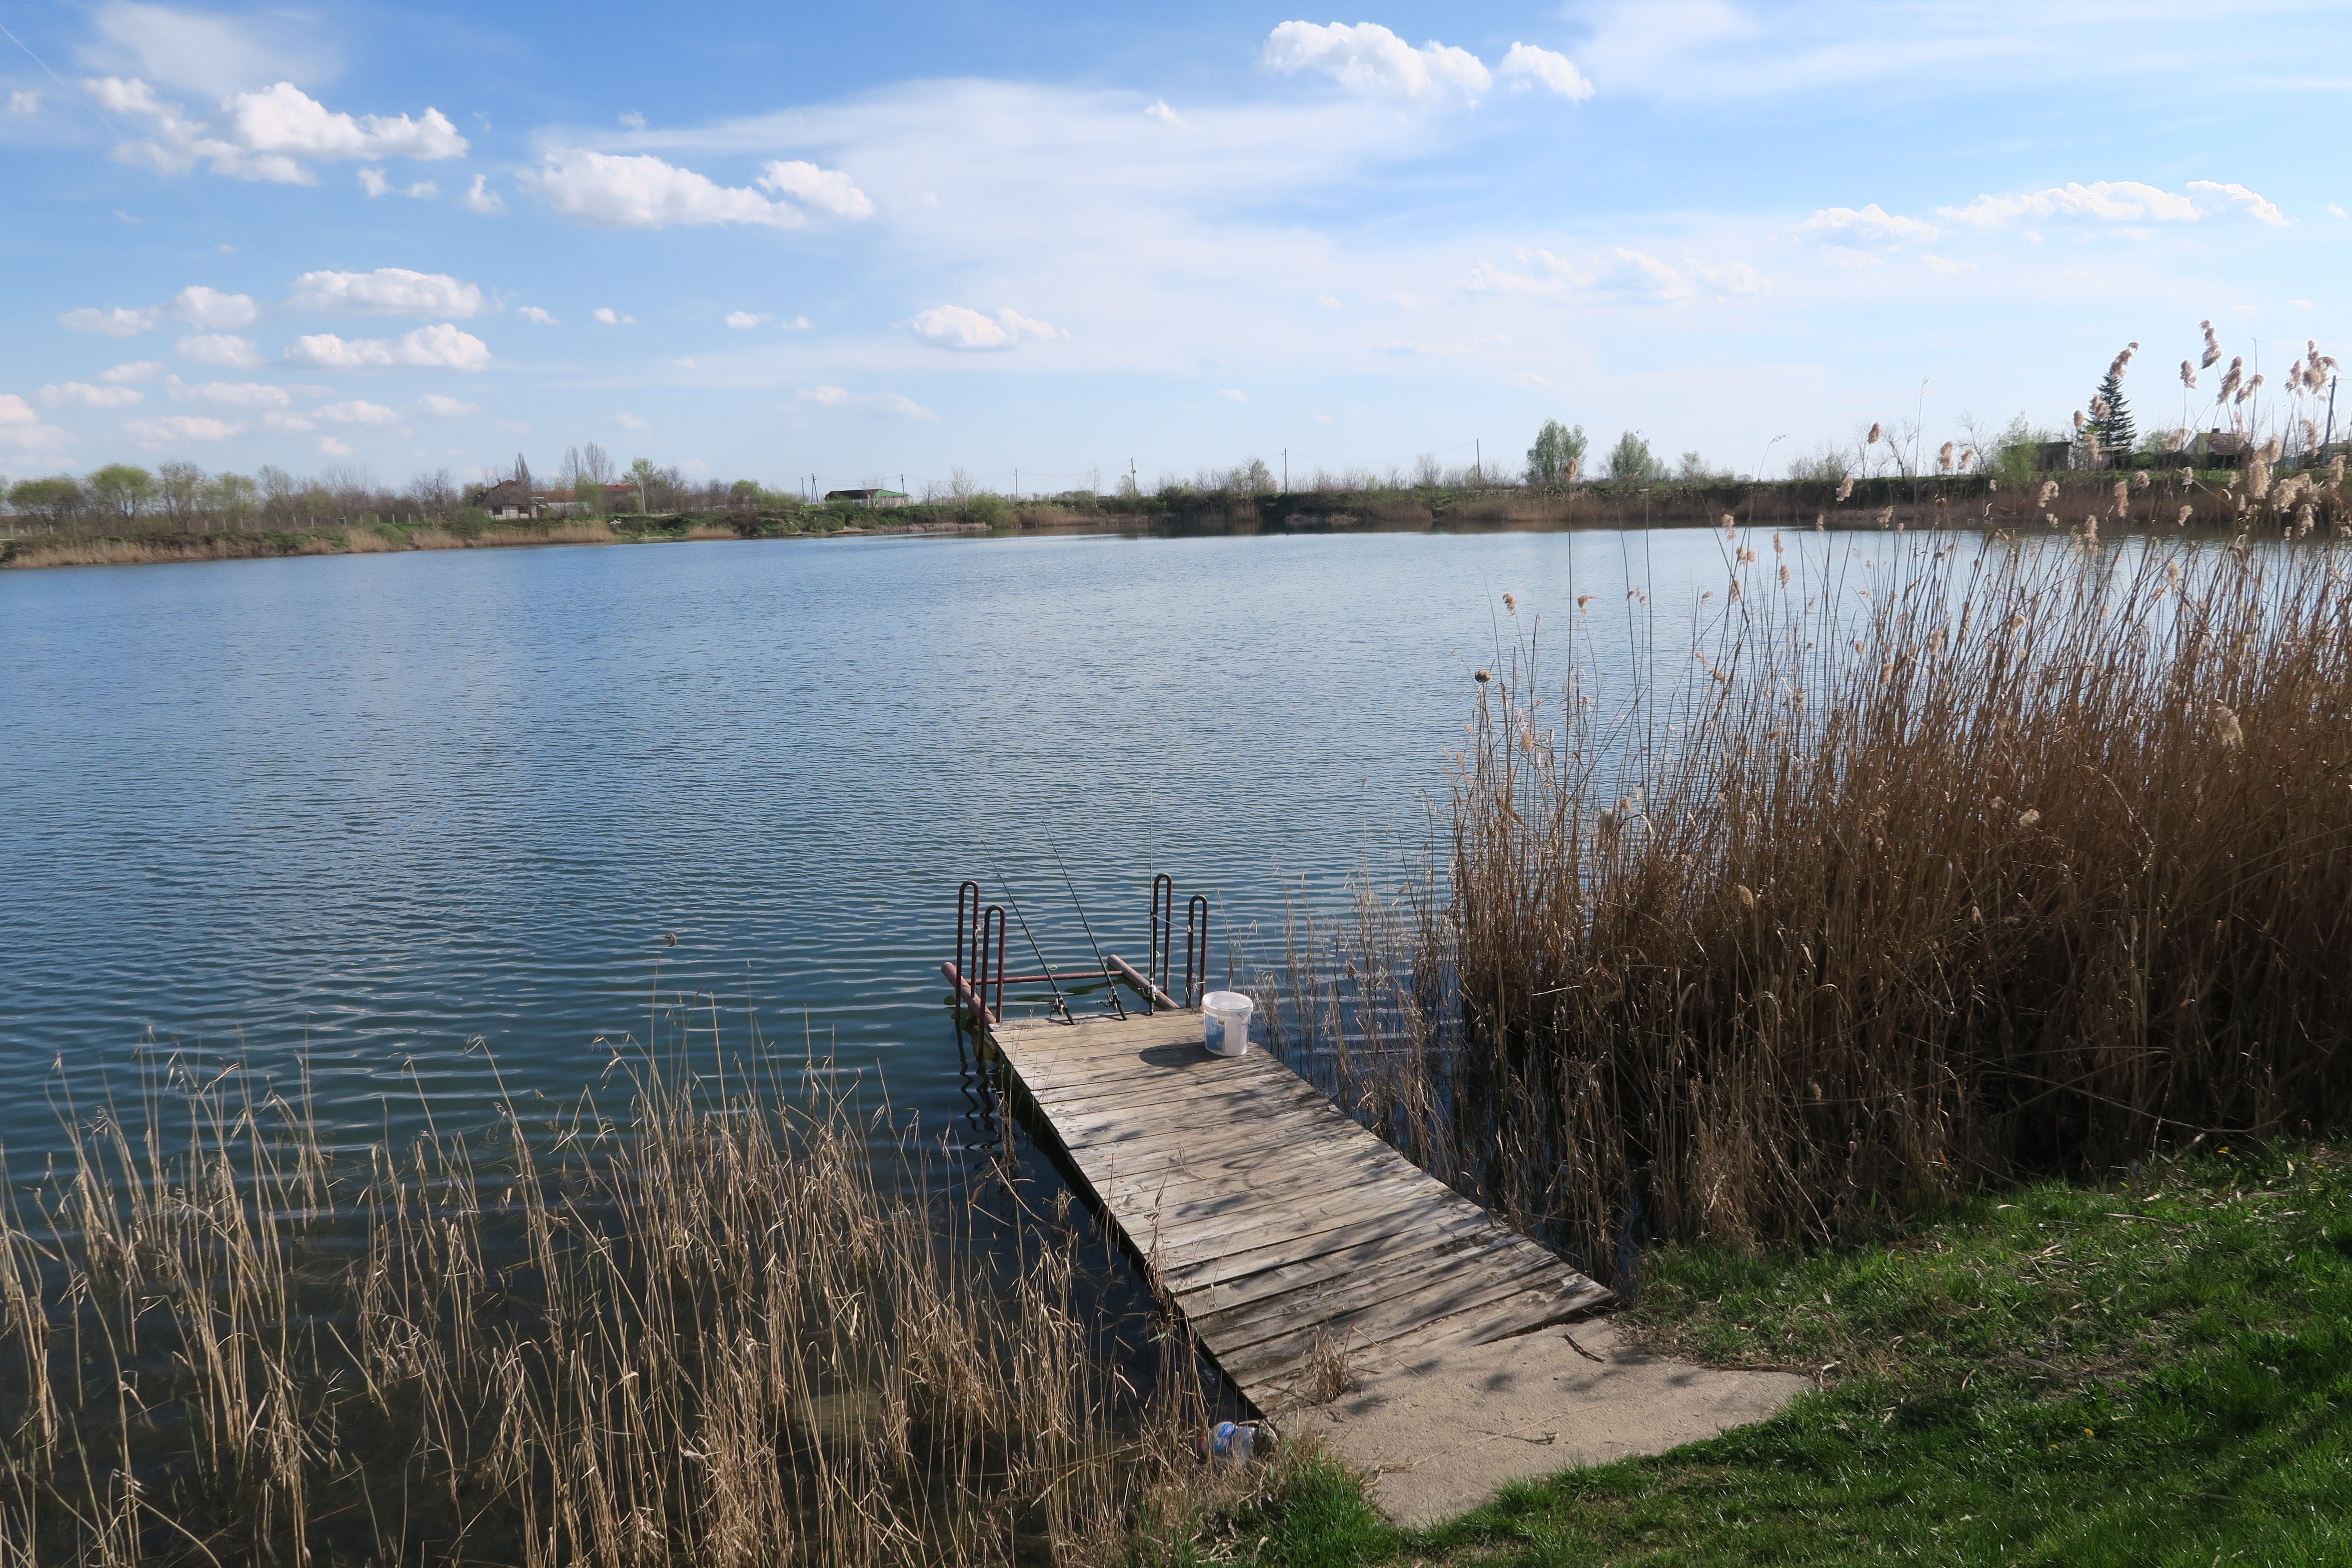
landscape, sea, water, marsh, boardwalk, shore, lake, river, pond, reservoir, waterway, body of water, bank, wetland, habitat, loch, wooden bridge, natural environment